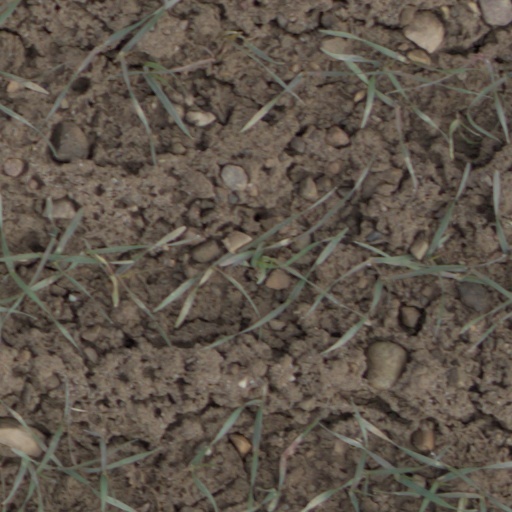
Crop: wheat